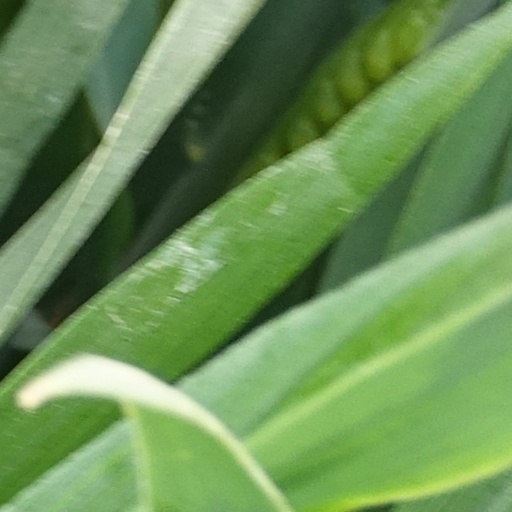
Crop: wheat